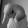
ASL letter: Q